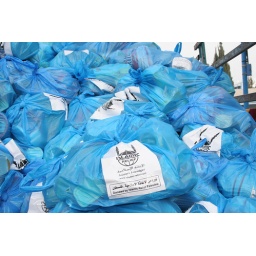
IR distributing food to displaced person in boys school in gaza palestine (1)